Don Vesco

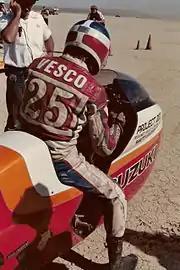
Don Vesco on the "Project 200" high-mileage motorcycle designed by Matt Guzzetta

In addition to his own land speed record vehicles, Vesco had a consulting role in other streamlined vehicles. One was Max Lambky's Vincent-engined Lambky Liner streamliner. Another was the "Project 200" streamliner designed by his business partner, Matt Guzzetta, and speed tested by Vesco at El Mirage Dry Lake. Project 200 competed in the Craig Vetter Fuel Economy Challenge and in 1983 performed an American coast-to-coast transit without refueling, sponsored by "Motorcyclist" magazine.